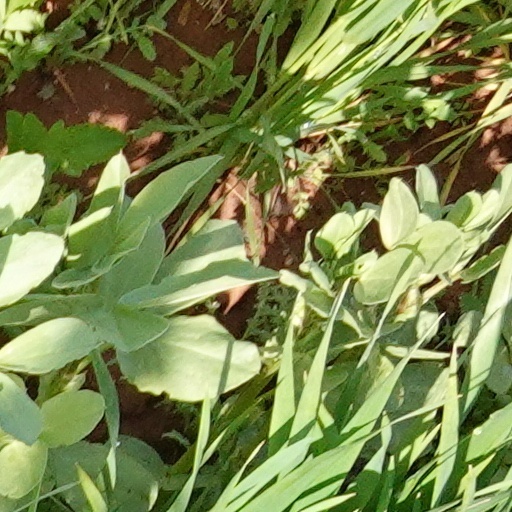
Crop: wheat